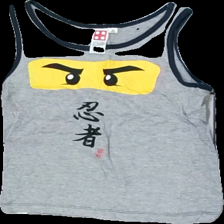
View: front
Type: Tank top
Category: Children
Brand: Not in the list
Brand text on label: lego
Colors: Grey, Yellow, Black, Multicolor
Material: ?
Pattern: Other
Cut: Regular
Size: 140
Season: All
Damage location: middle right
Damage 2 location: top right
Price range: <50
Recommended usage: Export
Description: grått linne med lego man på, nopprig, sned i söm
Comment: sned i söm